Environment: real
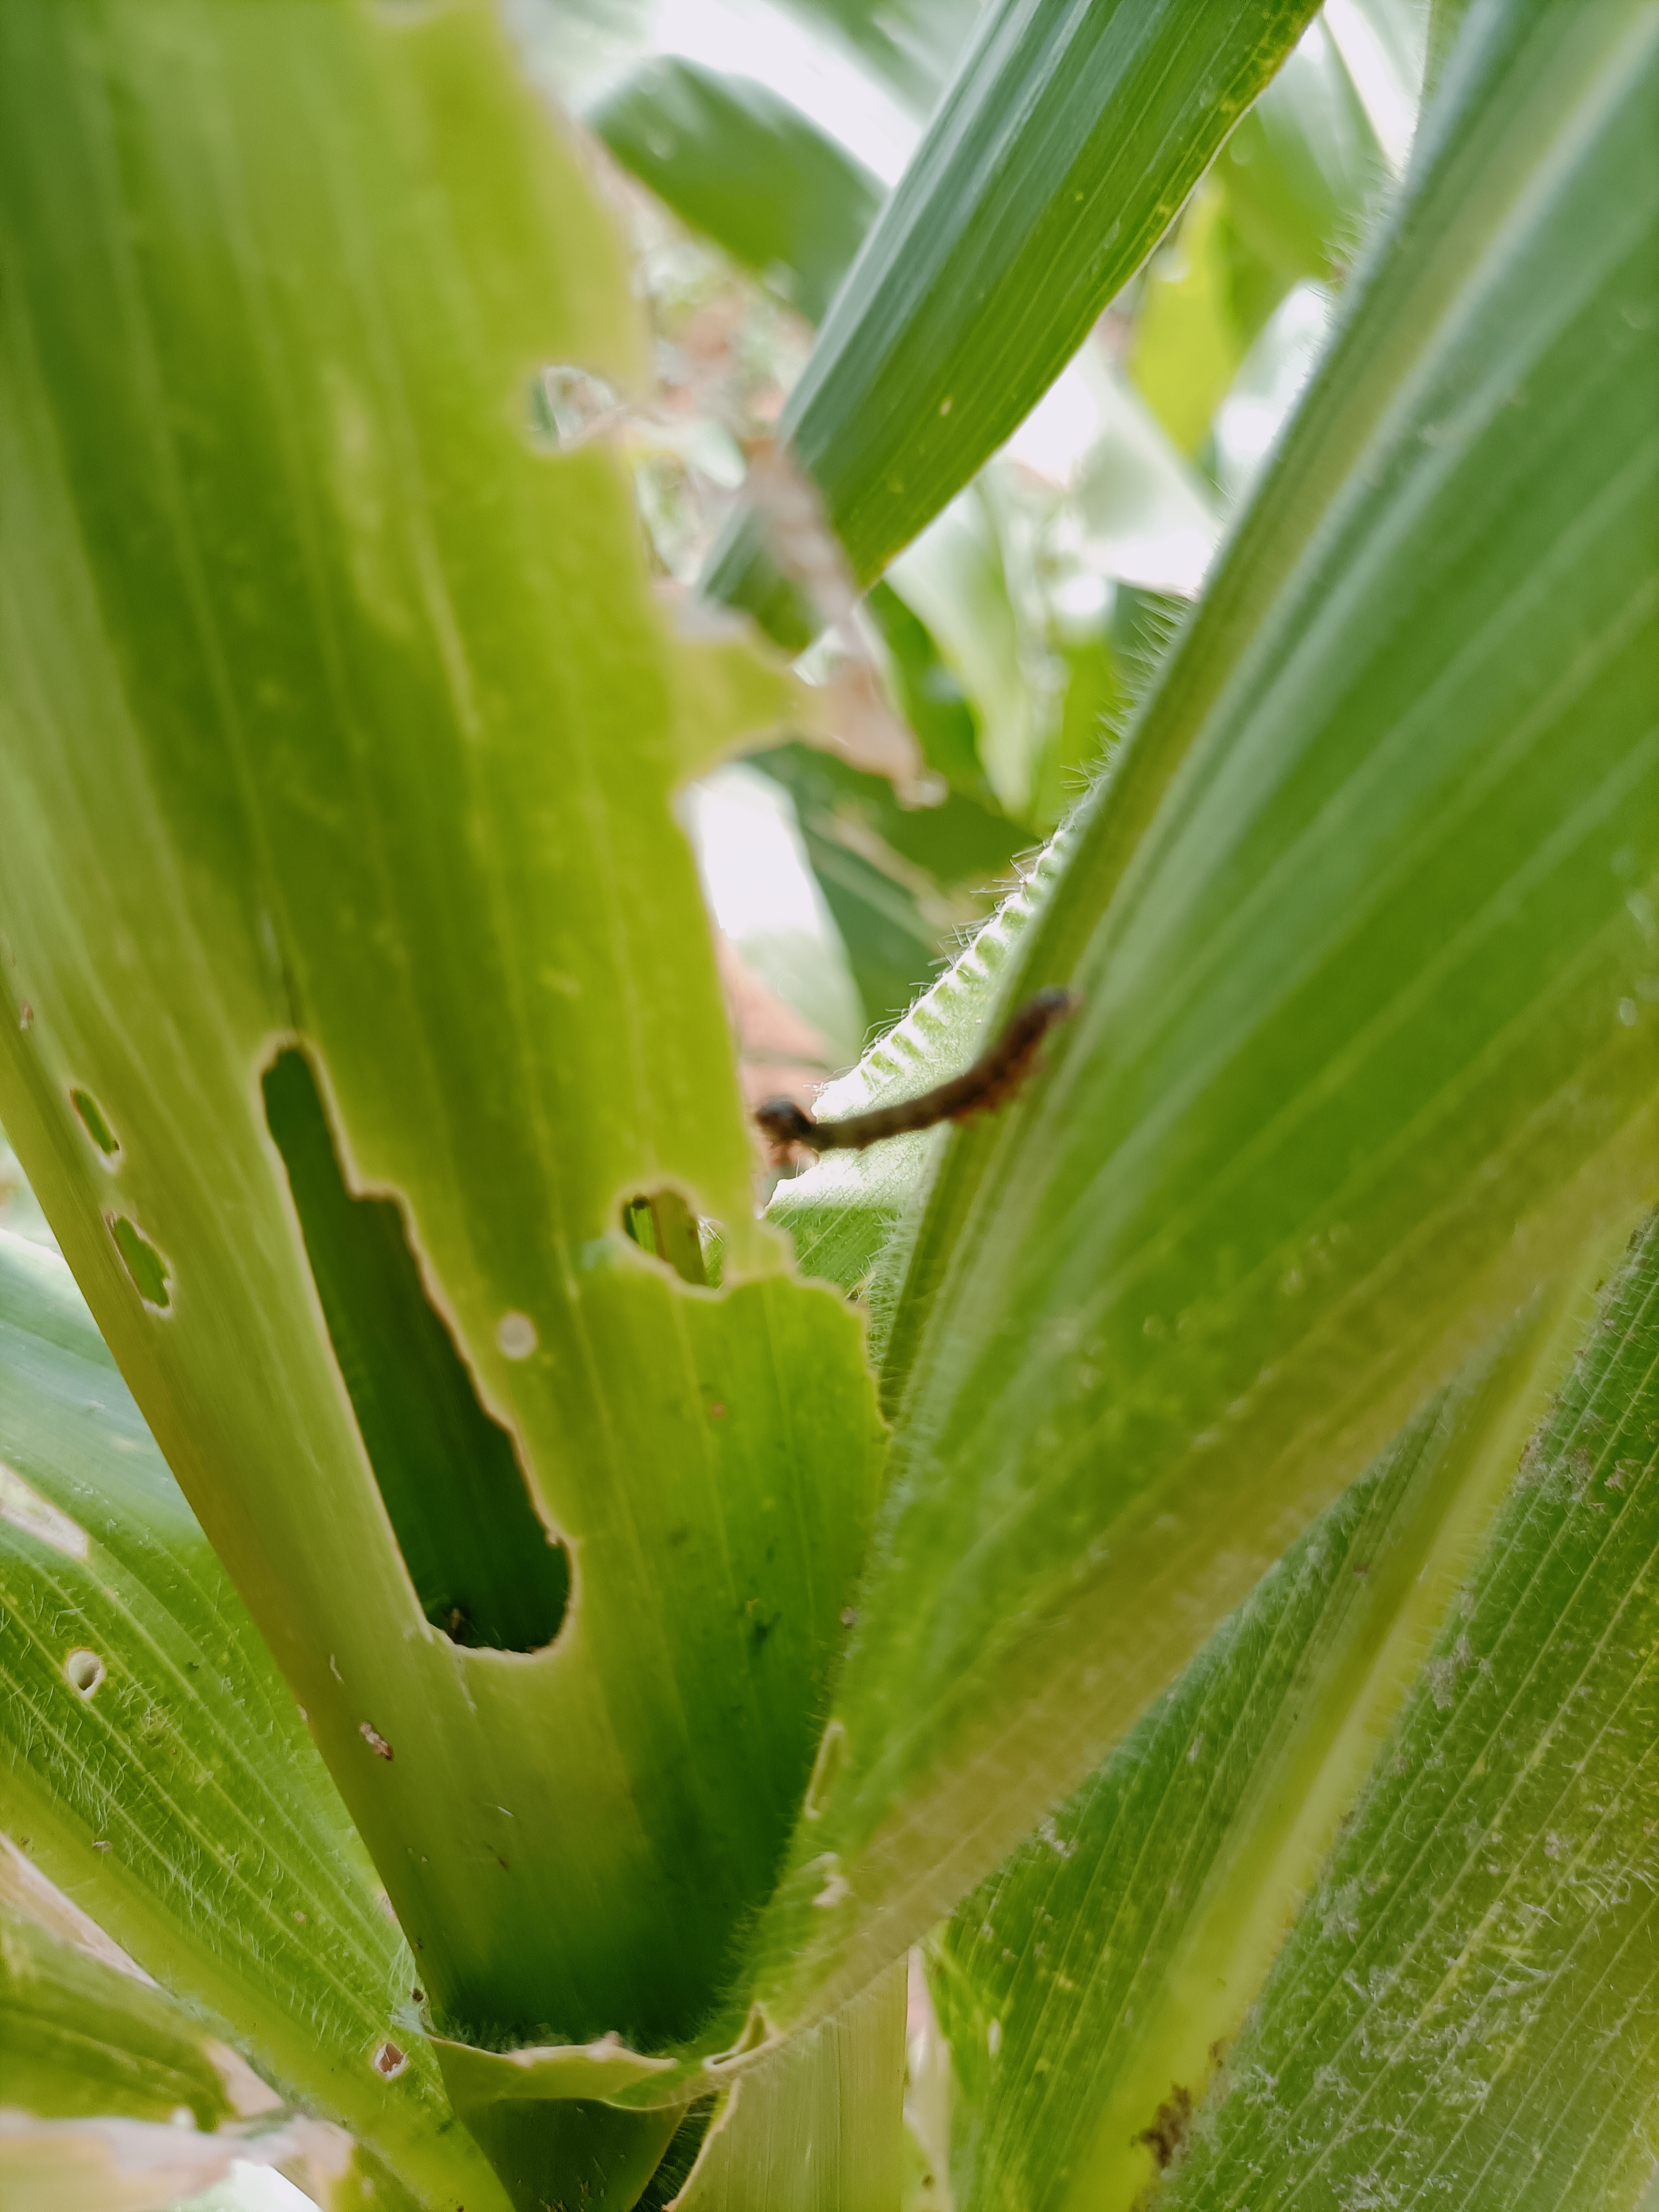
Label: fall_armyworm